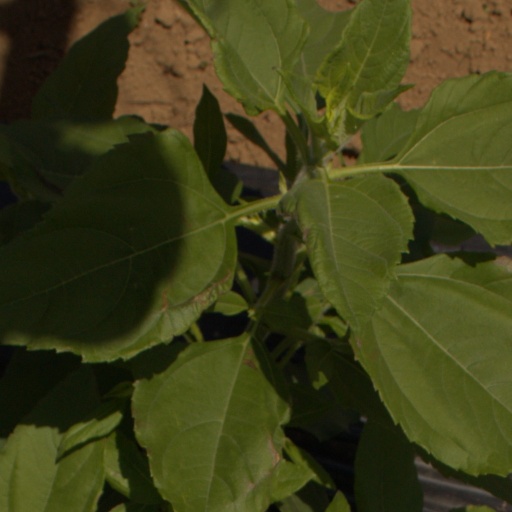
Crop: Jerusalem artichoke